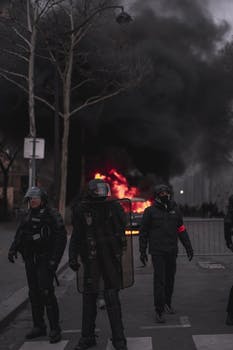
Label: No Watermark